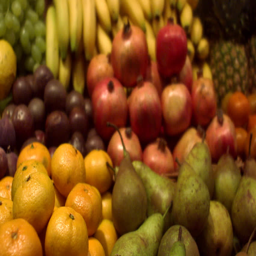
fruits laid out in a display